Serra do Japi

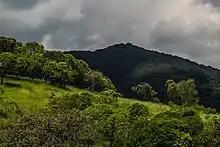
Partial view of the range.

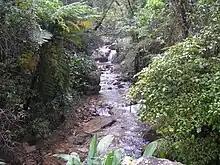
Biological reserve of Serra do Japi

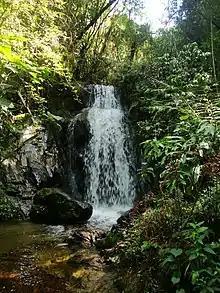
Jabuticabeiras waterfall.

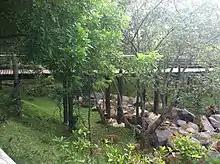
A pedestrian bridge crossing a ravine.

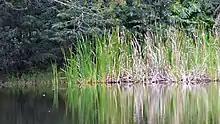
View of marshy area within the preserve of the Serra do Japi.

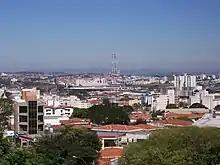
The Serra do Japi as seen from the city of Campinas, São Paulo at a distance of 40 kilometers (50 miles) to the south.

Serra do Japi is a small mountain range located in the southeast of the state of São Paulo, with an area of 354 square kilometers (220 square miles), with the culmination reaching 1,260 meters (4133 feet) in altitude. The region is a rare remnant of the Mata Atlântica in the interior of the state of São Paulo, bordering four municipalities: Jundiaí, Pirapora do Bom Jesus, Cajamar and Cabreúva, and has a wide variety of fauna and flora.